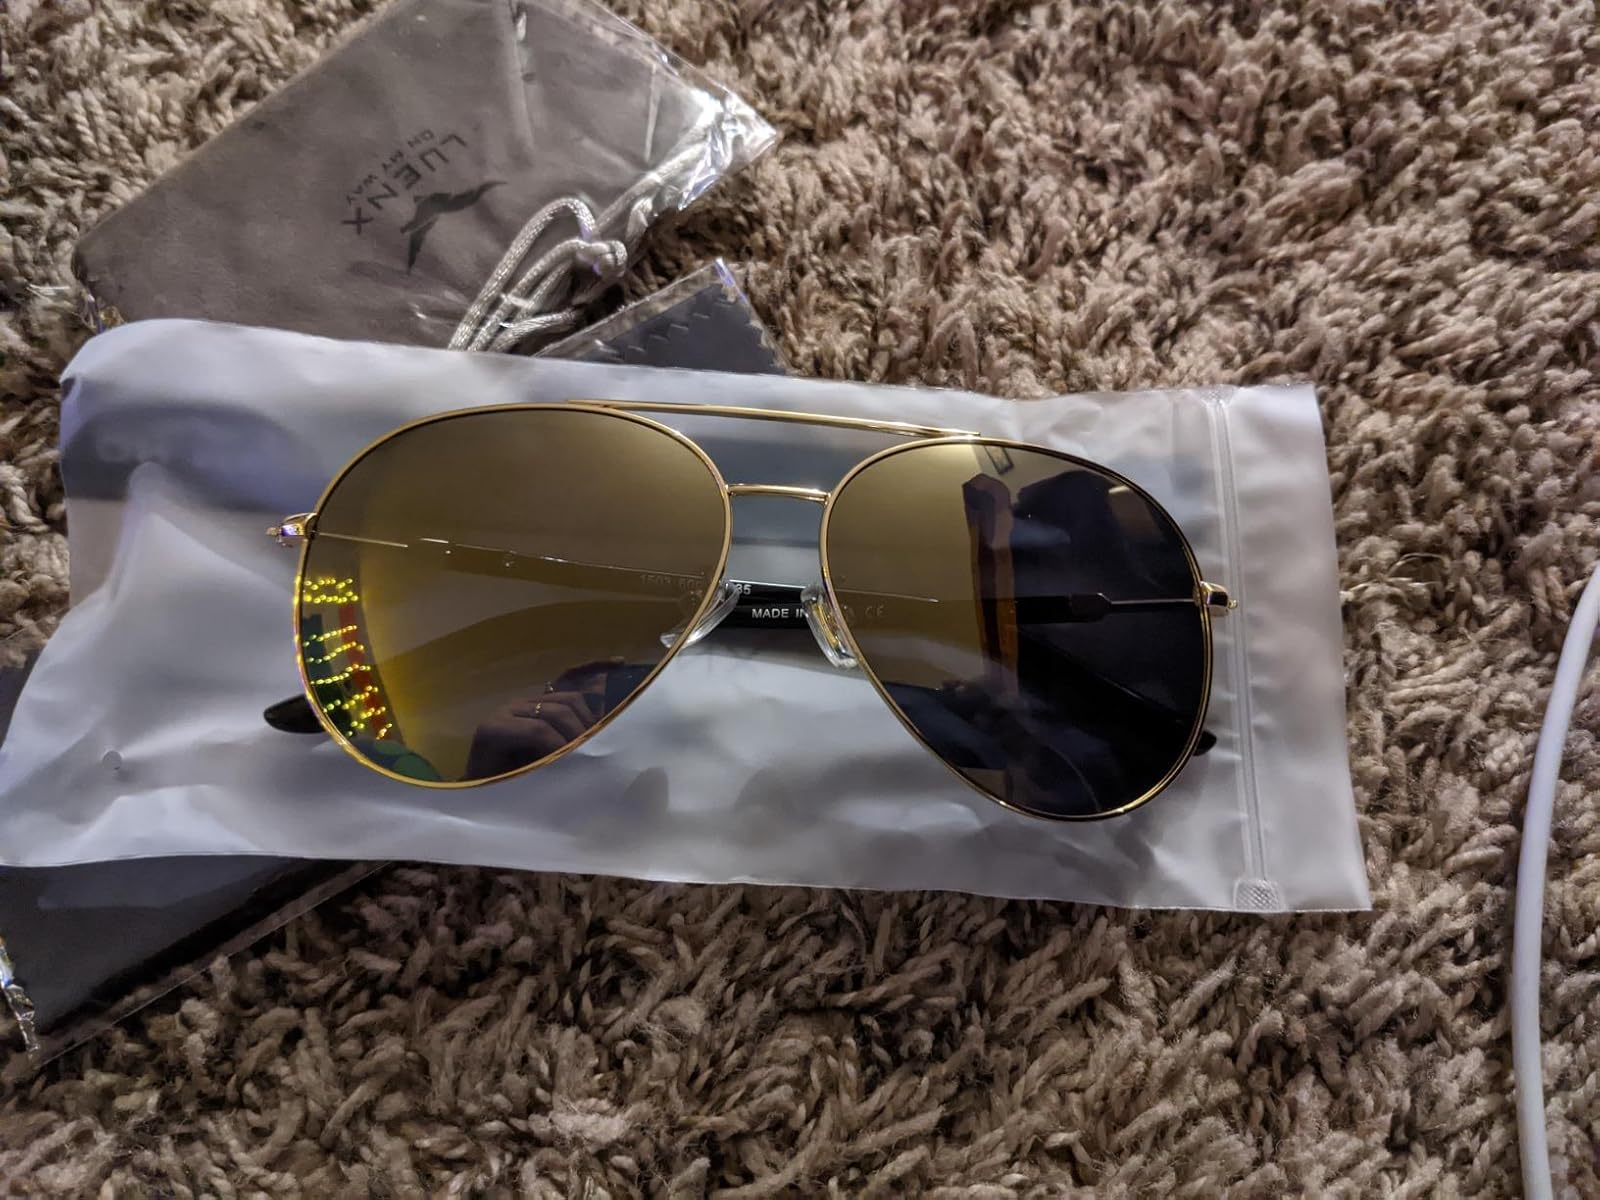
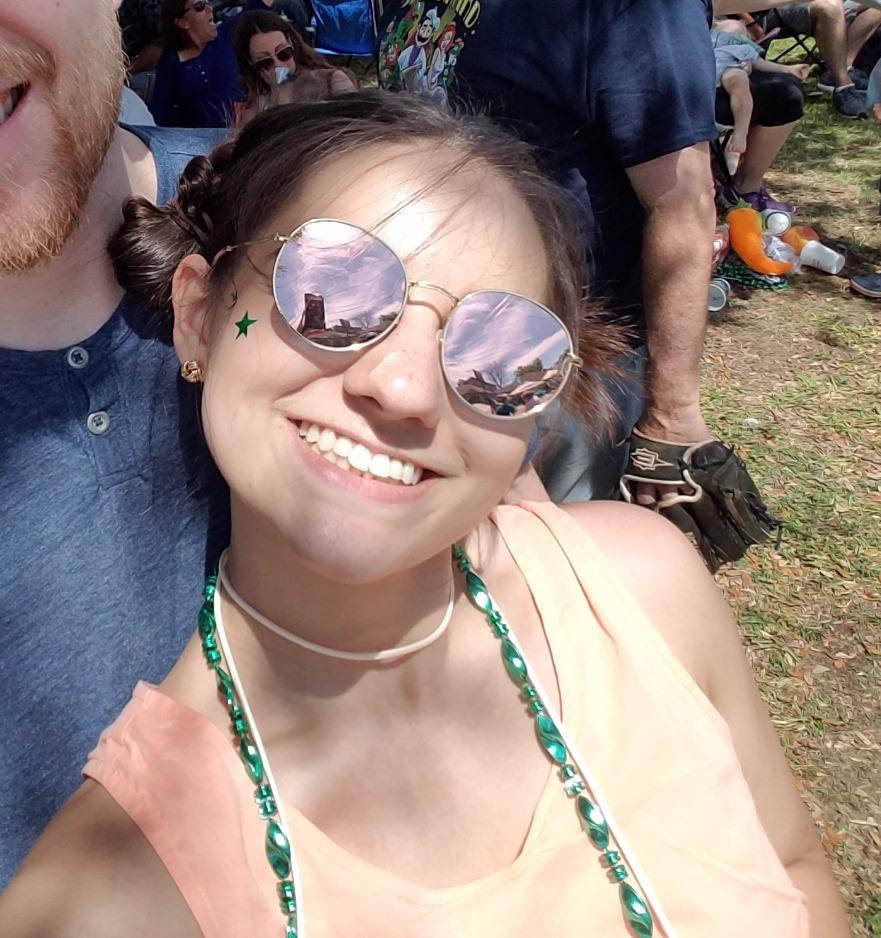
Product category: accessories_sunglasses
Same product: no